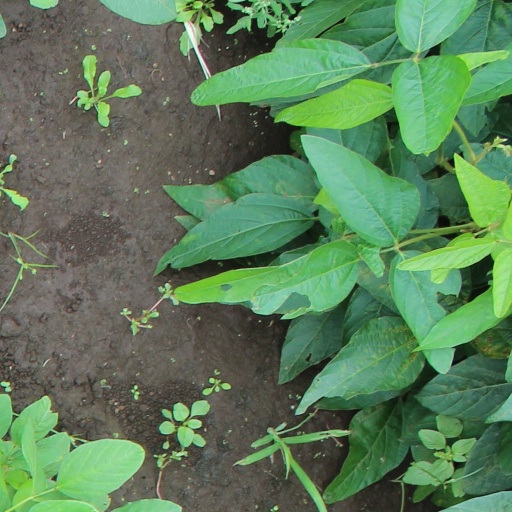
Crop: soybean